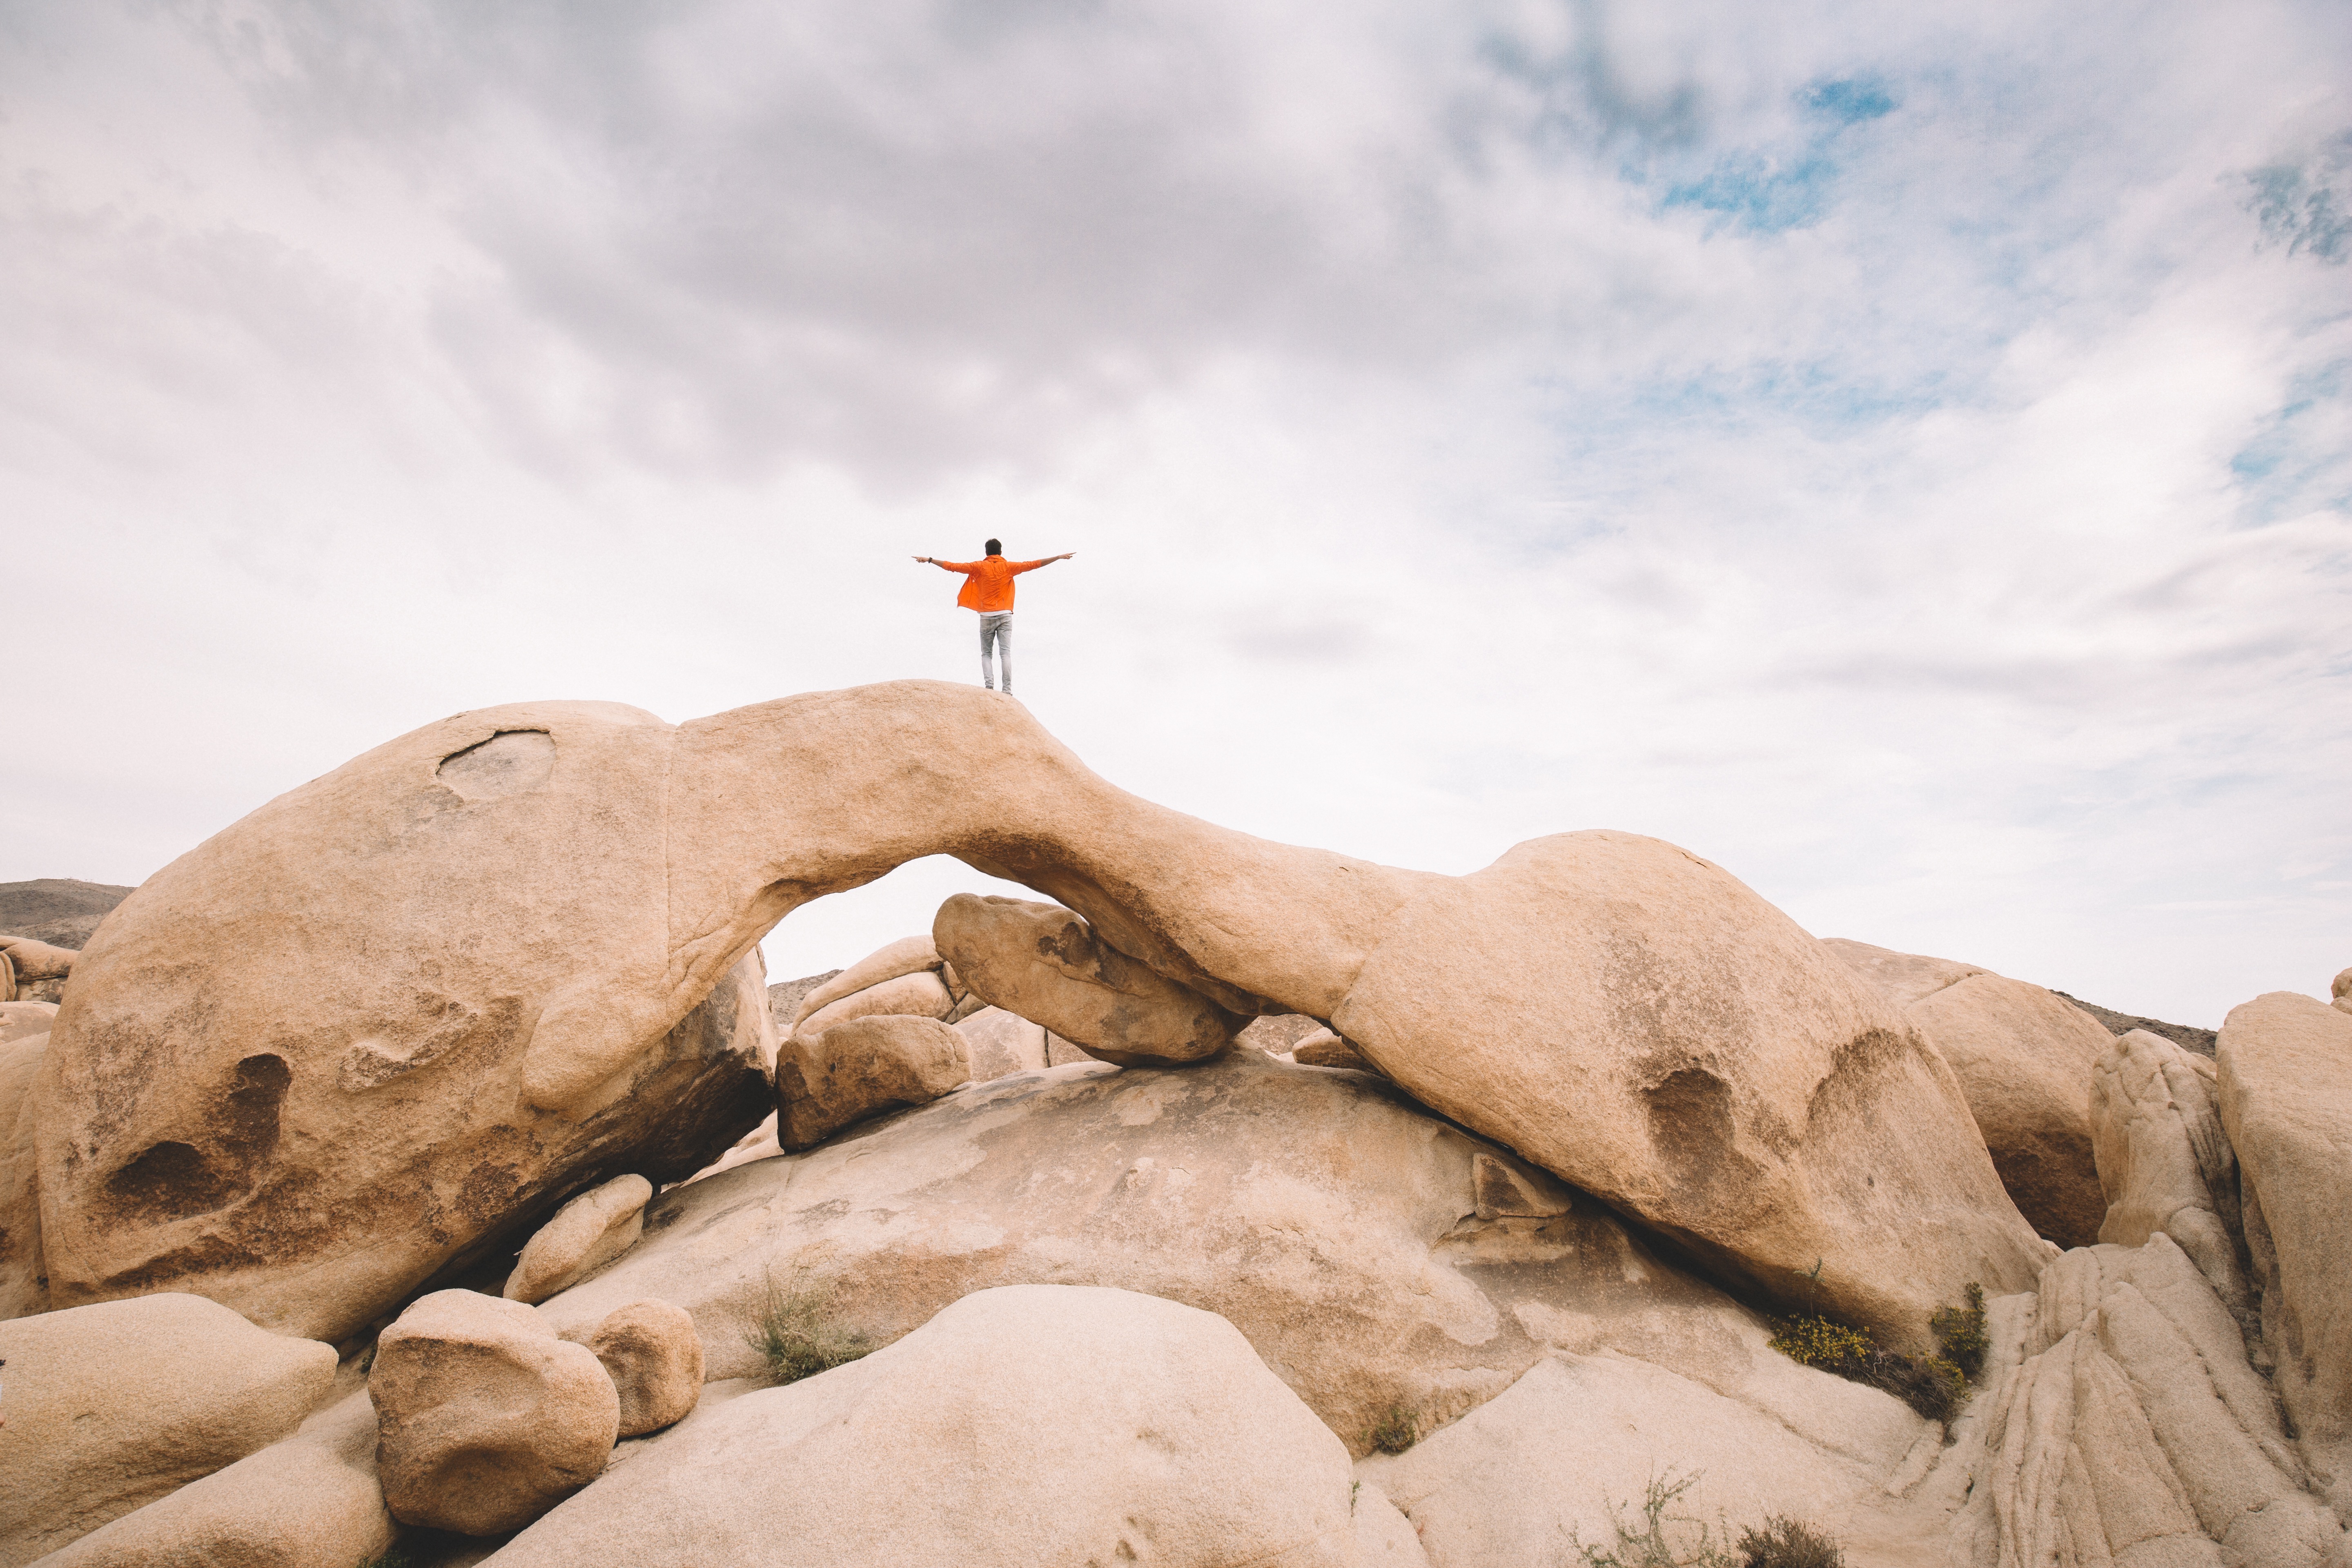
beach, landscape, sea, coast, sand, rock, material, geology, temple